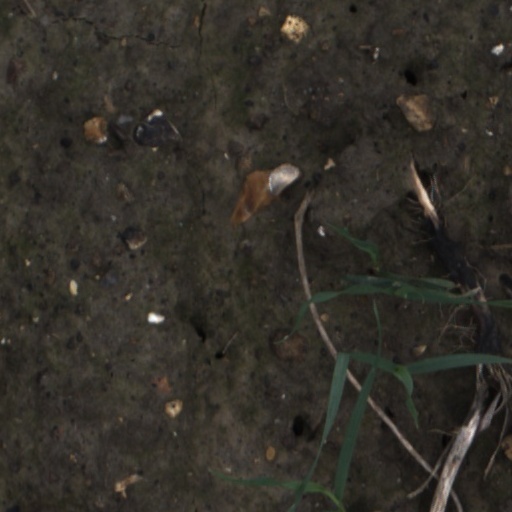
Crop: wheat